2023 Panamanian protests

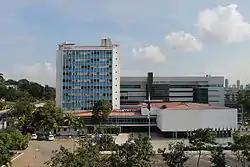
Seat of the National Assembly in Panama City, Panama

Following the publication of the Supreme Court ruling on early 2021, First Quantum Minerals started negotiations with the administration of Laurentino Cortizo to write a new mining contract. As reported by the government, the initial negotiations resulted in expanding the revenue for the Panamanian government to a minimum of $375 million annually given copper prices did not decrease significantly and royalty payments from 12-to-16%; an increase over the 2% laid out in now unconstitutional Law 9. additionally, it was agreed that Cobre Panamá must pay numerous taxes they were exempted of by the 1997 contract. It was reported that these payments would be used for numerous social programs that were underfunded. During the negotiation process doubts against the mine and its contract were raised with some alleging that they represented the absence of the rule of law in Panama.